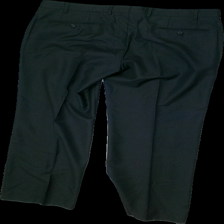
View: back
Type: Trousers
Category: Ladies
Brand: Missing
Colors: Black
Material: 100% Polyester
Cut: Regular
Size: 38
Season: All
Price range: 50-100
Recommended usage: Reuse
Description: Black trousers